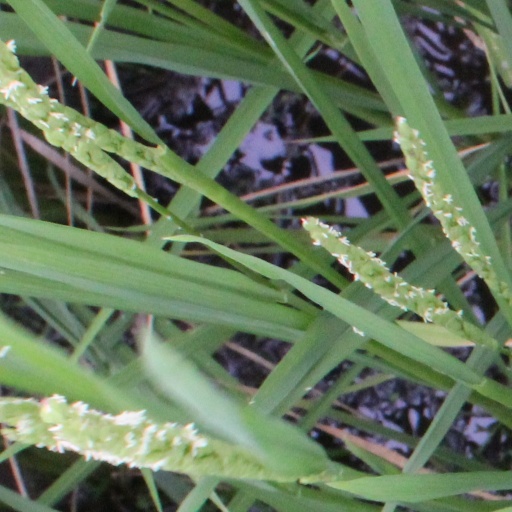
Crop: rice